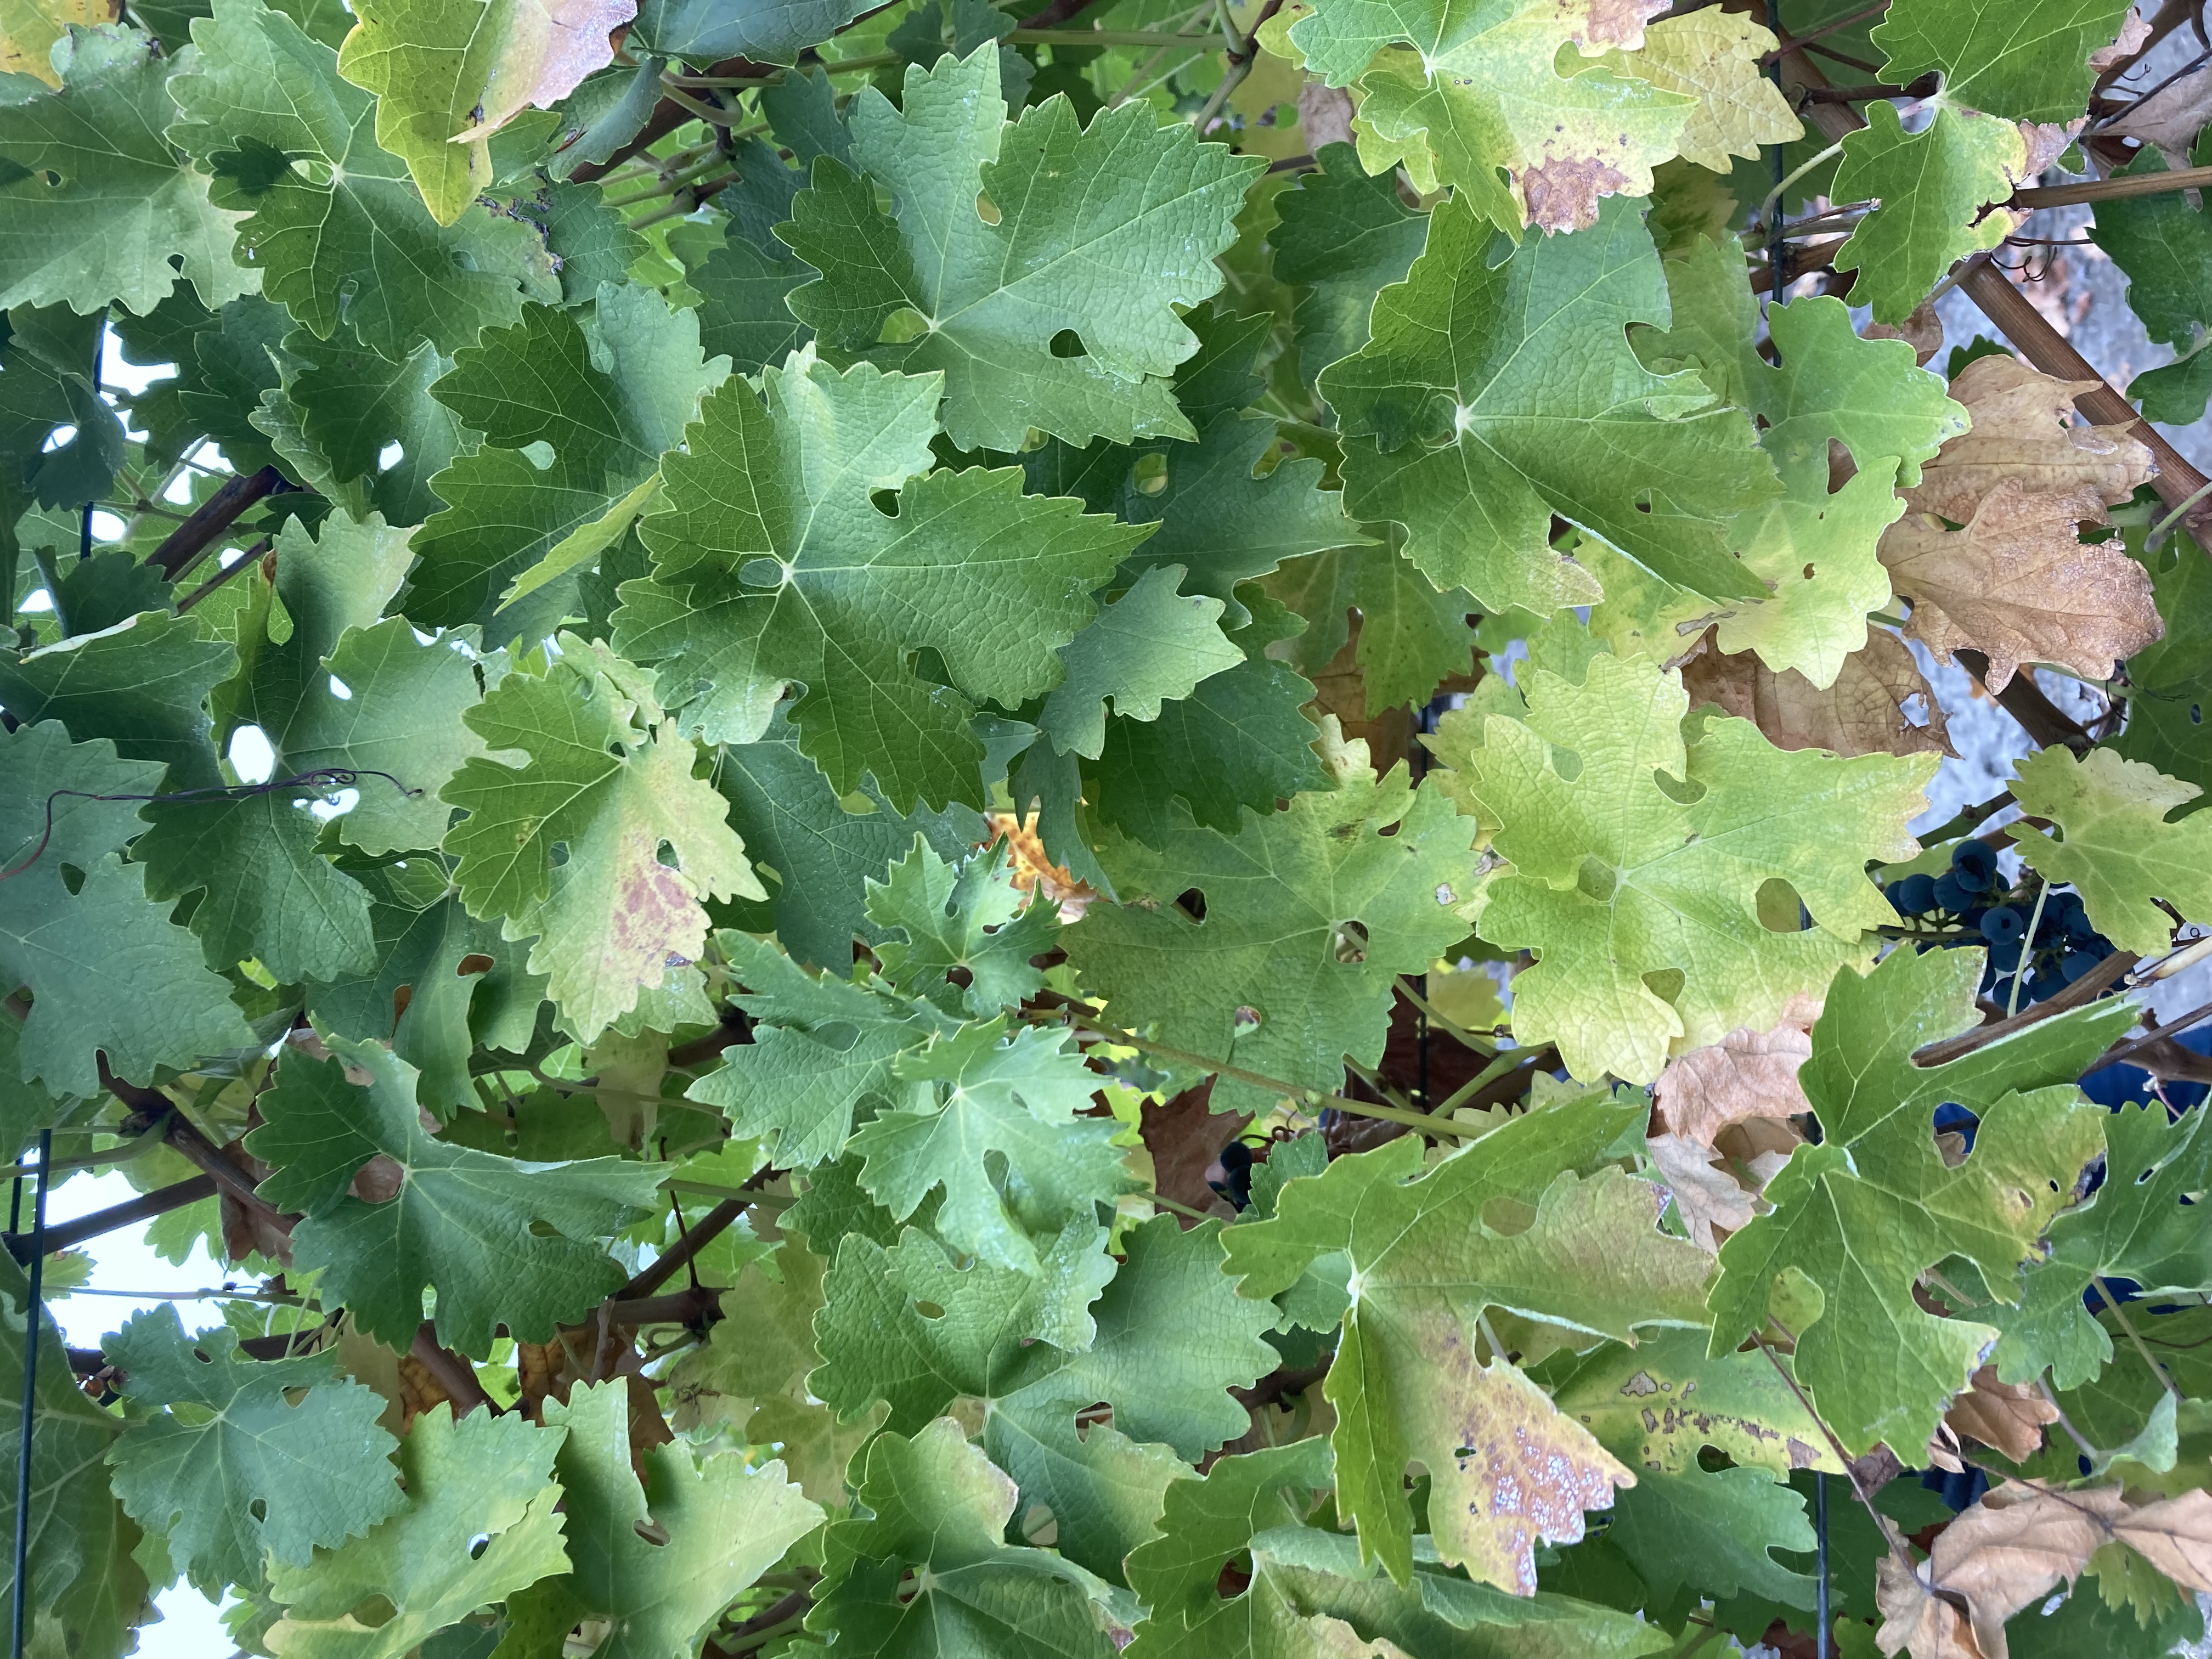
Label: No Virus